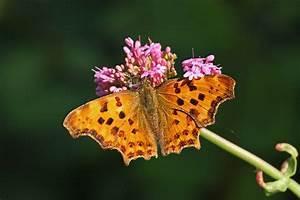
butterfly